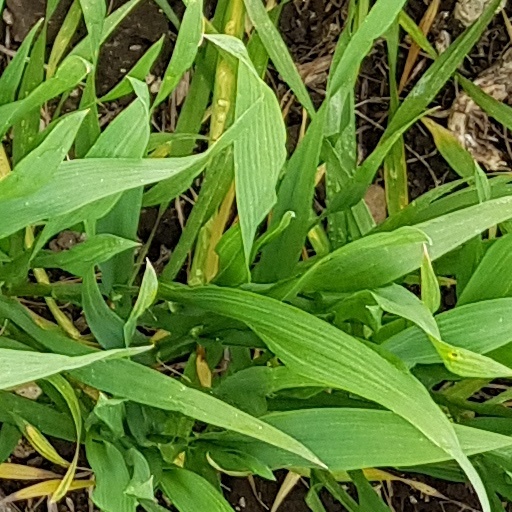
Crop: wheat